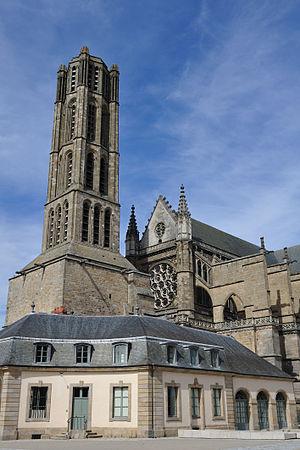
Cathédrale Saint-Étienne, Limoges, Haute-Vienne, France